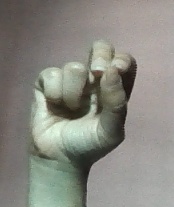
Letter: gaaf